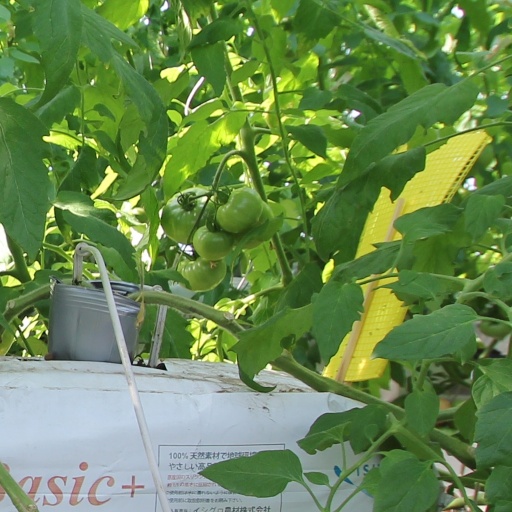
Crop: tomato